Duncraig railway station

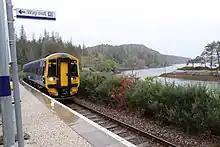
A Abellio ScotRail service approaching Duncraig bound for

Four trains each way call (on request) on weekdays and Saturdays. On Sundays, there is only one train each way, plus a second from May to late September only.